Man o' War

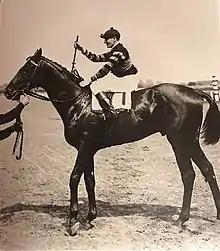
Man o' War after winning the Belmont Stakes

Man o' War's next start was on June 12 in the Belmont Stakes, then run at a distance of miles. The race establish him as one of the all-time greats with an "almost unbelievably brilliant performance" before a crowd of 25,000. At odds of 1-20, he faced one rival, the well-regarded colt Donnaconna. Man o' War led from the start, and Kummer let him run freely at the top of the stretch, allowing Man o' War to draw away by 20 lengths. Although eased in the final furlong, he set a world record of 2:14, beating the previous standard set in England by over two seconds and beating Sir Barton's American record by over three seconds. This time stood as the American record until 1961, when Wise Ship ran the distance in 2:14 flat on a turf course. It stood as the American dirt record until 1991.